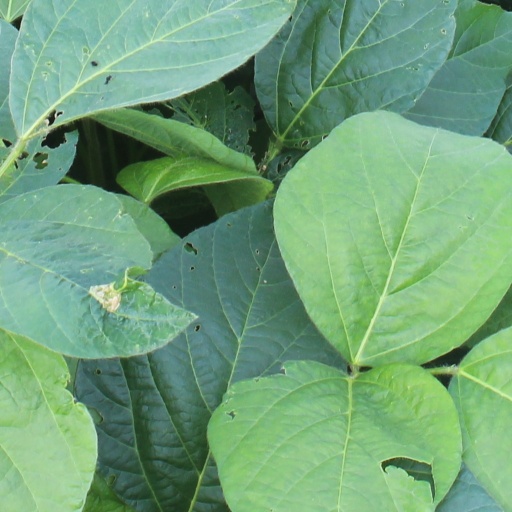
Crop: soybean